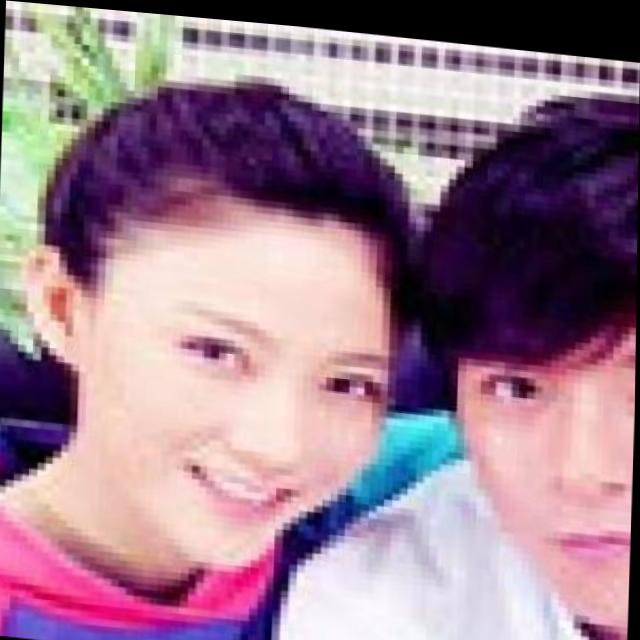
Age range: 21-44